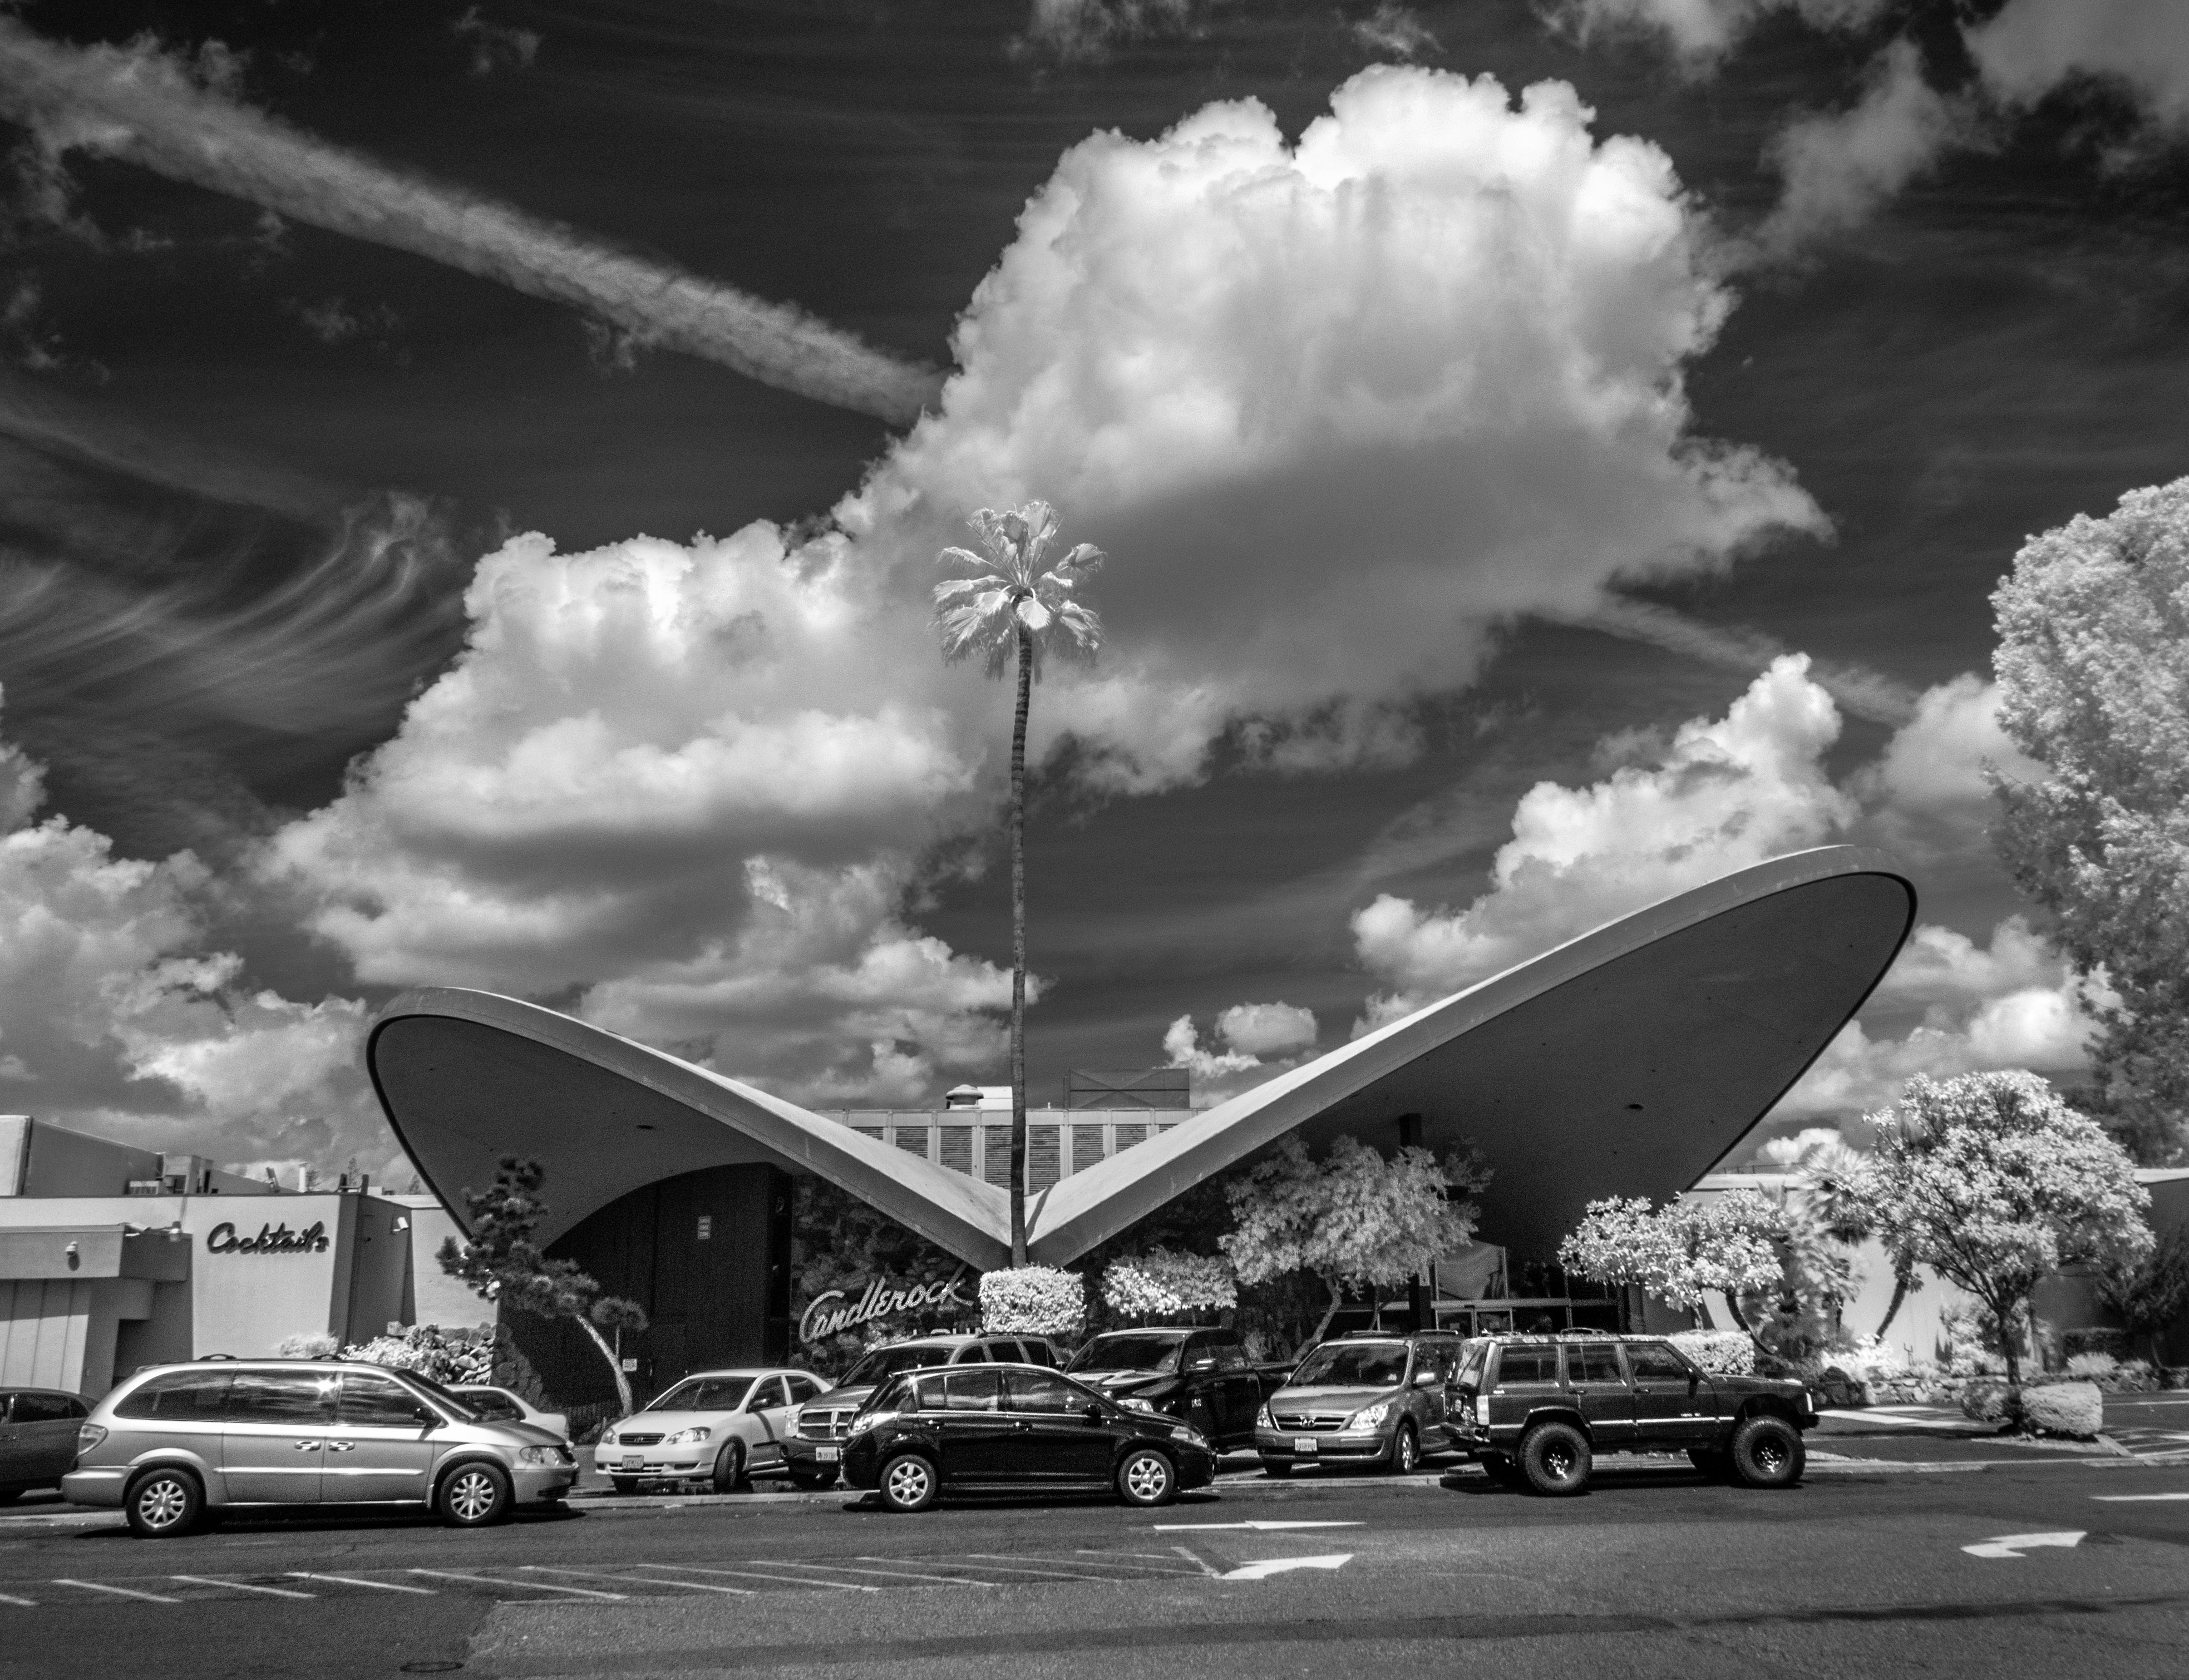
wing, cloud, black and white, sky, airplane, aircraft, vehicle, aviation, monochrome, clouds, airliner, sacramento, sacramentocounty, sacramentovalley, military aircraft, monochrome photography, atmosphere of earth, aircraft engine